Anna Regina Secondary School

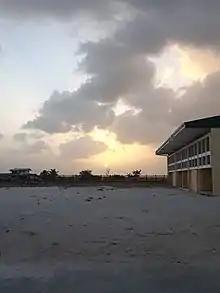
Sunset from the volleyball court

The dormitory was completed in 2005. It was established to facilitate students (who wish to study at the school) from Region 1, 2, 7, 8 & 9. It can accommodate up to 200 students (male and female). Students are provided with free meals i.e. breakfast, lunch and dinner and a few snacks at night. It is supervised by the dormitory parents.